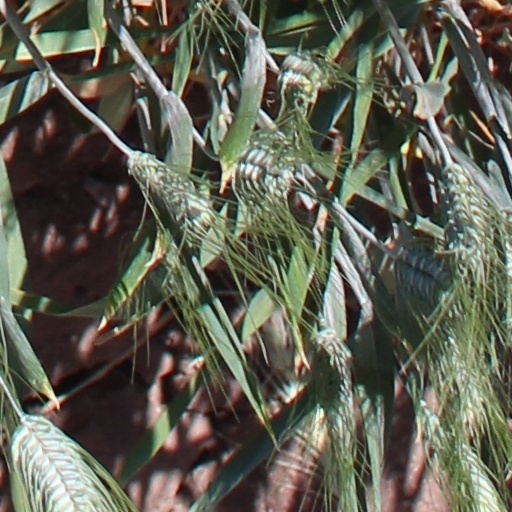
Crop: wheat